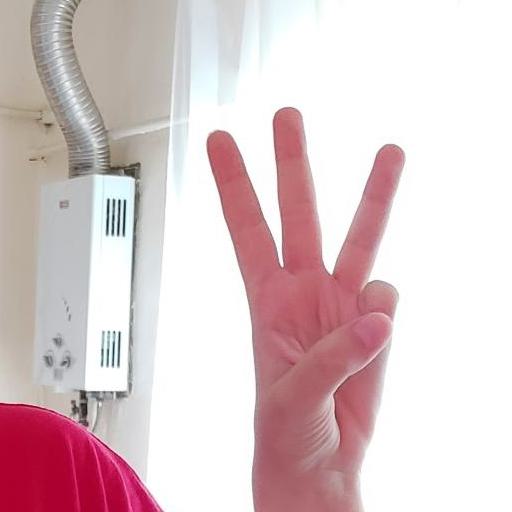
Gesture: three